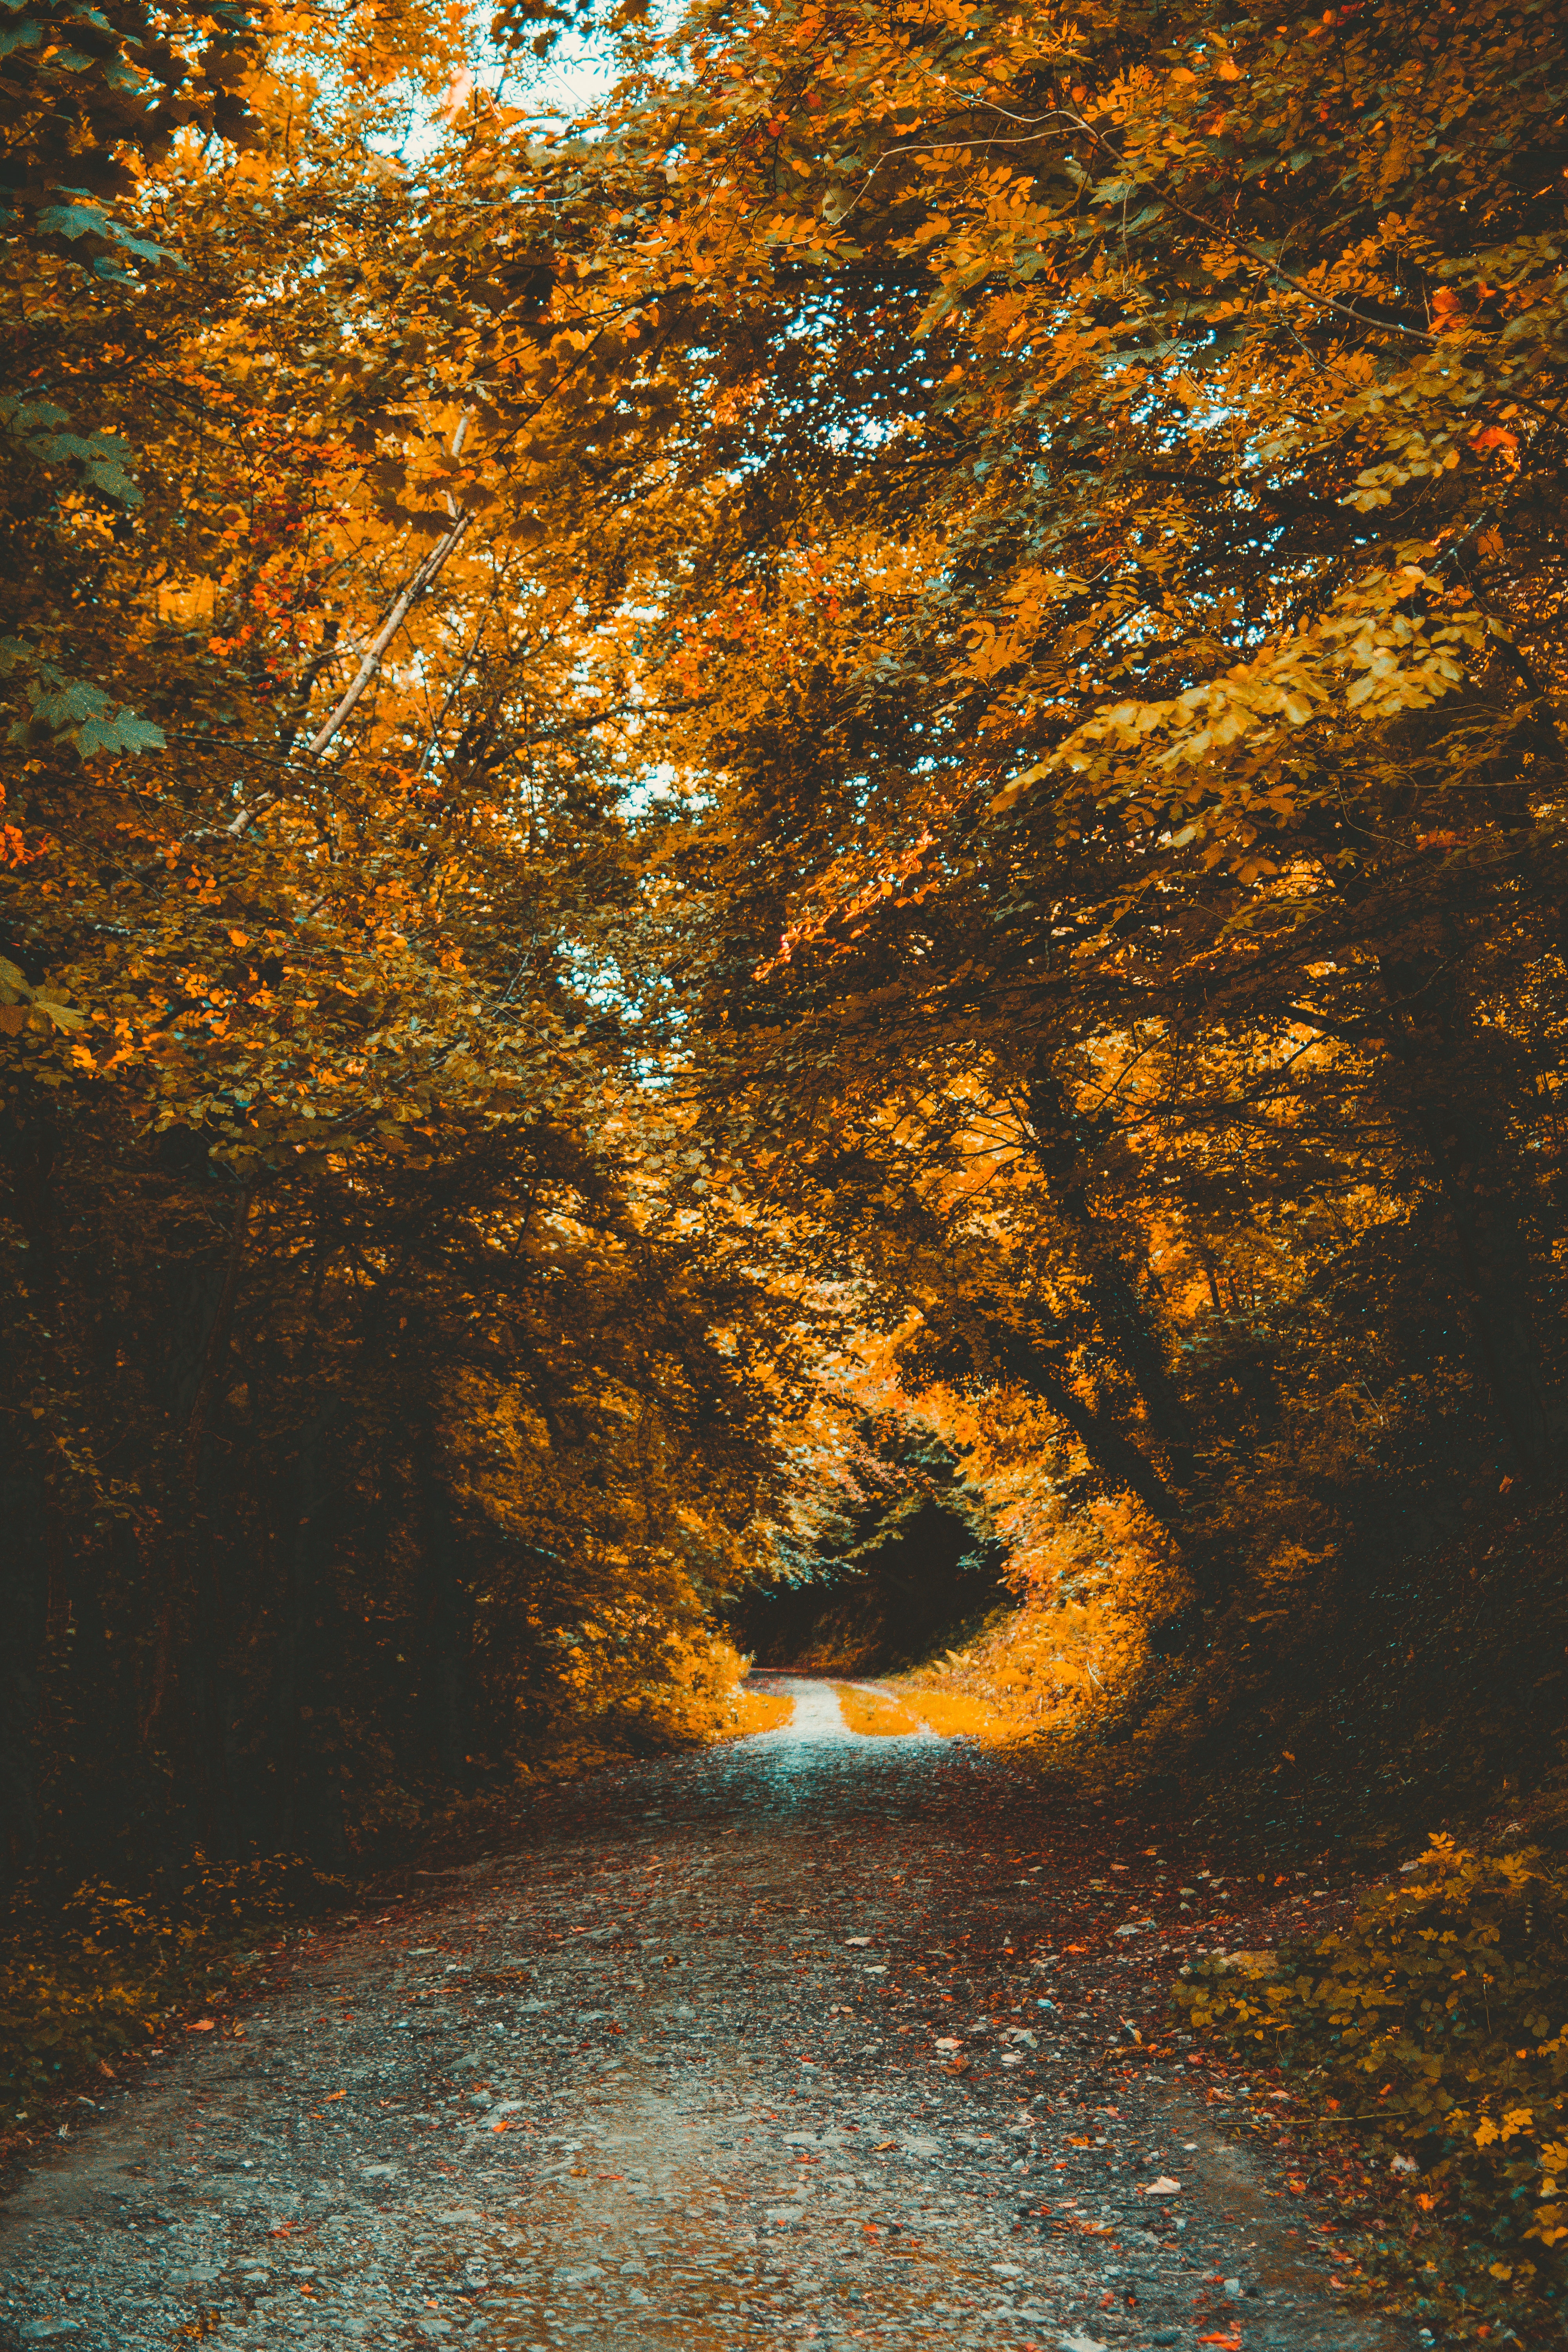
nature, autumn, leaf, yellow, tree, deciduous, woody plant, woodland, forest, sunlight, branch, sky, morning, temperate broadleaf and mixed forest, grove, evening, landscape, computer wallpaper, maidenhair tree, plant